Roman Tmetuchl

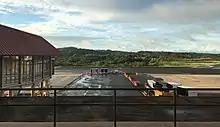
Runway of the Roman Tmetuchl International Airport

Roman Tmetuchl started feeling ill in January 1999. His health gradually declined in the following months and he died on July 1, 1999, of pancreatic cancer. He was a member of the Seventh-day Adventist Church and would read his Bible every day. The President of Palau, Kuniwo Nakamura, proclaimed a state of national mourning for Tmetuchl.